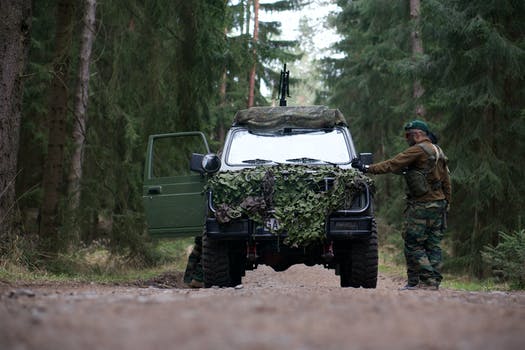
Label: No Watermark